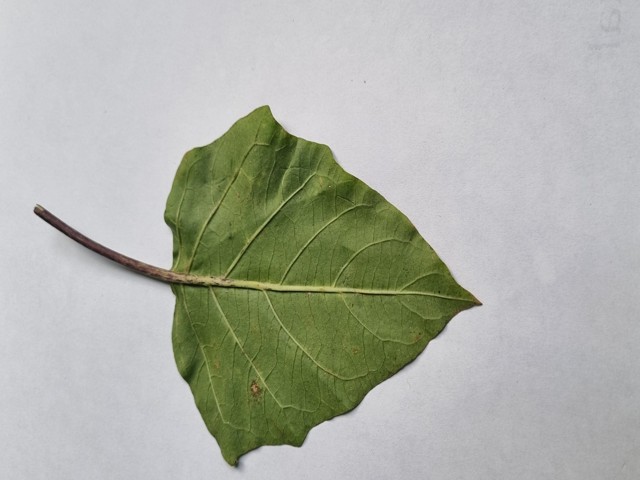
Plant: kalodhutura